Mogadishu Stadium

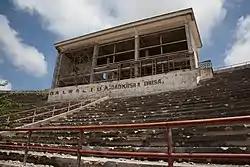
Tribune before the renovation

In September 2013, the Somali federal government and its Chinese counterpart signed an official bilateral cooperation agreement in Mogadishu as part of a five-year national recovery plan in Somalia. Under the terms of the accord, the Chinese authorities were slated to reconstruct several major infrastructural landmarks in the Somali capital and elsewhere, including the Mogadishu Stadium. The renovation was completed in 2020 and it hosted the sixtieth anniversary of independence on 1 July 2020.